Branched pathways

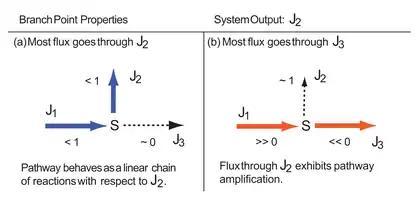
Changes in flux control depending on whether the flux goes through the upper or lower branches. The system output is J2. If most of the flux goes through J2(a) then the pathway behaves like a simple linear change, where flux control on J3 is negligible and control is shared between J1 and J2. The other extreme is when most of the flux goes through J3 (b). This makes J2 highly sensitive to changes in J1 and J3 resulting is very high flux control, often greater than 1.0. Under these conditions the flux control at J3 is also negative since J3 can siphon off flux from J2.

That is, formula_14 acquires proportional influence over its own flux, formula_16. Since formula_16 only carries a very small amount of flux, any changes in formula_14 will have little effect on formula_45. Hence the flux through formula_14 is almost entirely governed by the activity of formula_14. Because of the flux summation theorem and the fact that formula_48, it means that the remaining two coefficients must be equal and opposite in value. Since formula_49 is positive, formula_50 must be negative. This also means that in this situation, there can be more than one Rate-limiting step (biochemistry) in a pathway.